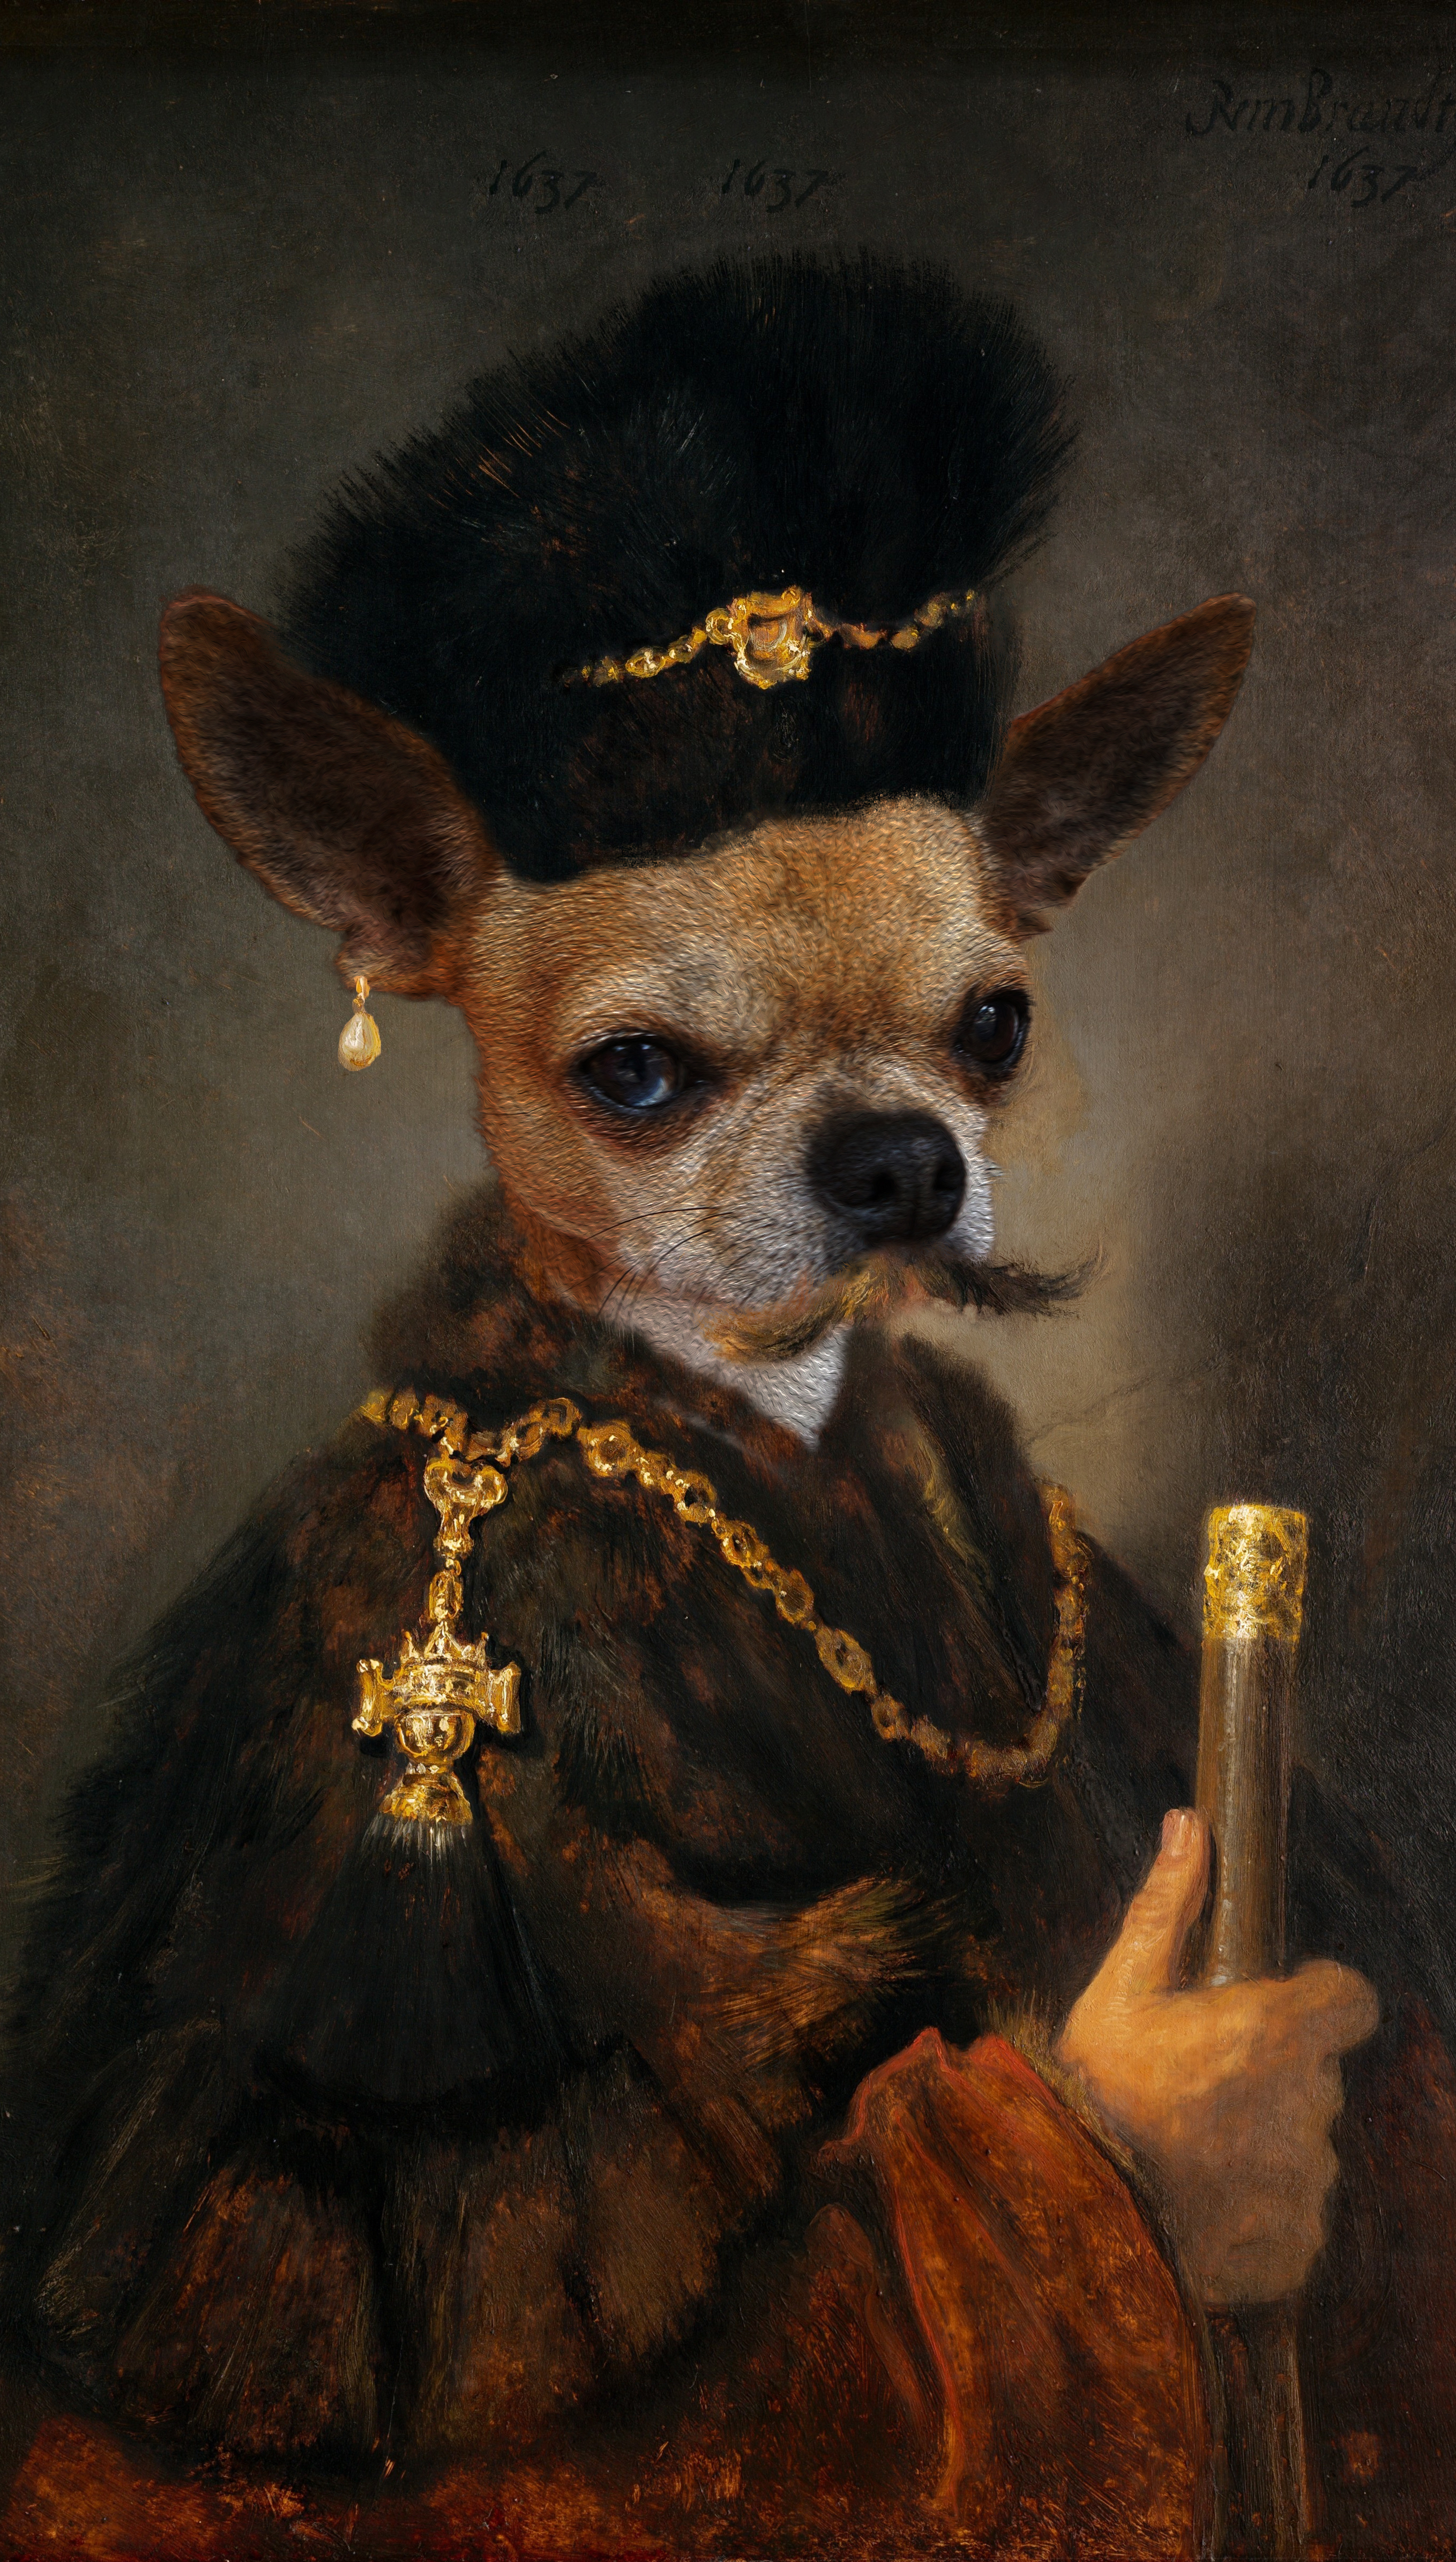
dog, painting, mustache, dog breed, carnivore, costume hat, whiskers, fawn, sunglasses, headgear, companion dog, snout, art, cap, toy dog, hat, fur, terrestrial animal, chihuahua, canidae, costume, fashion accessory, cowboy hat, working animal, visual arts, drawing, wildlife, costume accessory, illustration, ancient dog breeds, dog clothes, still life photography, fedora, sun hat, non sporting group